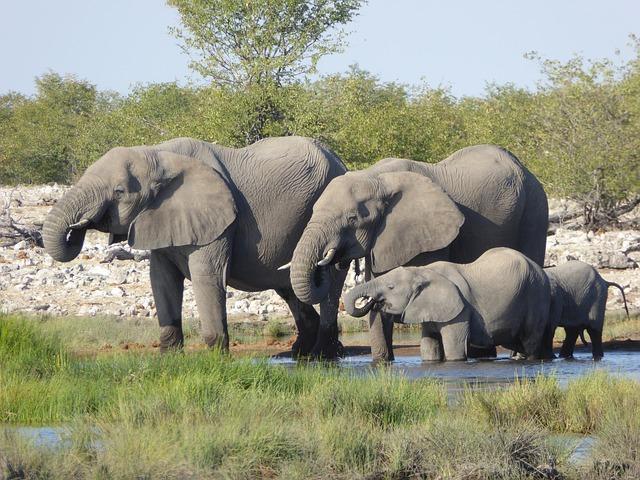
elephant